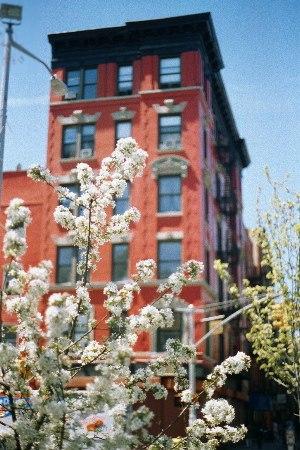
East Village est un quartier de l'arrondissement de Manhattan à New York.